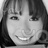
Emotion: happy